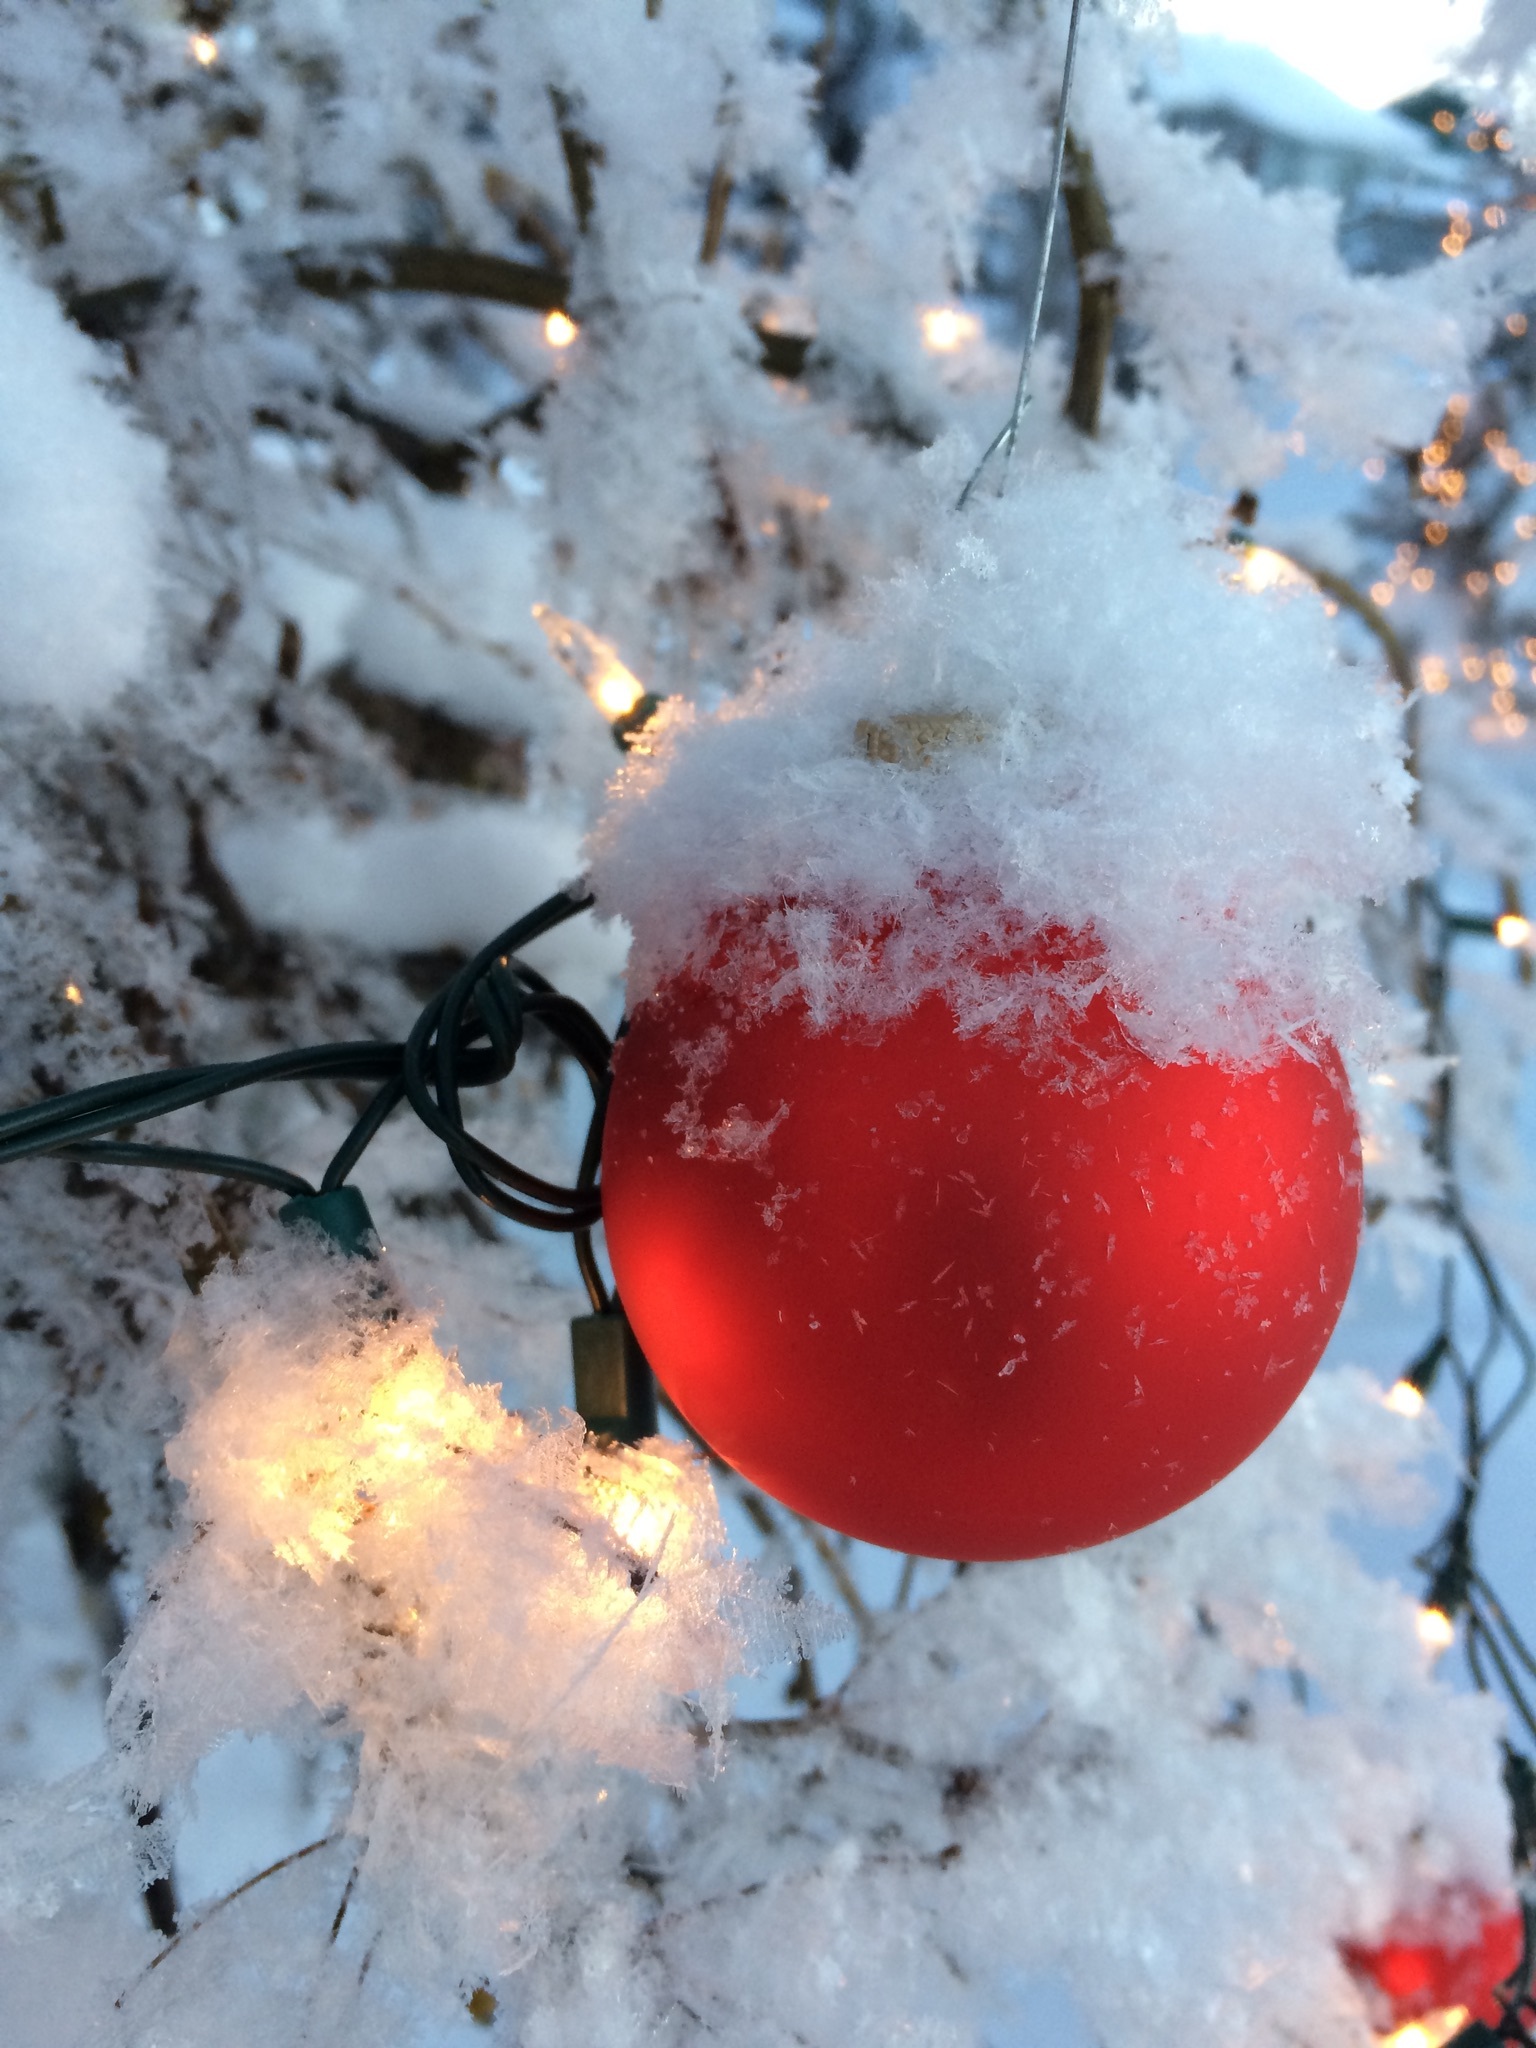
water, branch, snow, winter, light, leaf, flower, frost, ice, decoration, red, weather, christmas, season, melting, freezing, macro photography